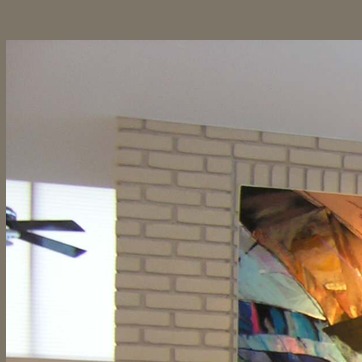
Material: brick